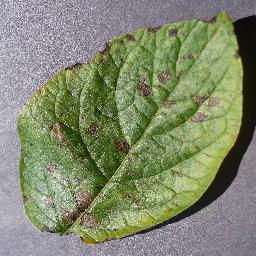
Label: Potato___Early_blight